Nurlan Kapparov

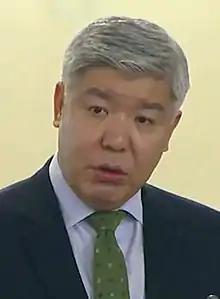
Kapparov in 2013

Nurlan Djambululy Kapparov ("Nūrlan Djambulūly Qapparov"; 30 March 1970 – 26 March 2015) was a Kazakh politician and businessman who served as a Minister of Environment Protection and Minister of Environment and Water from 20 January 2012 to 6 August 2014. Before his death, Kapparov was the chairman of the Board of Kazatomprom.